Baths of Diocletian

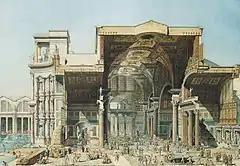
Cross-section of the Baths of Diocletian, rendering by French architect Edmond Paulin, 1880

The word "caldarium" comes from the Latin word "caleo", meaning "to be hot". The purpose of the caldarium was that of the principal bath chamber within the baths. From its namesake, the room was used for a hot-water bath or for saunas or steam rooms. The room could have also been used for oiling before or after a bath, but, in most cases, this was moved to a separate room off of the caldarium.